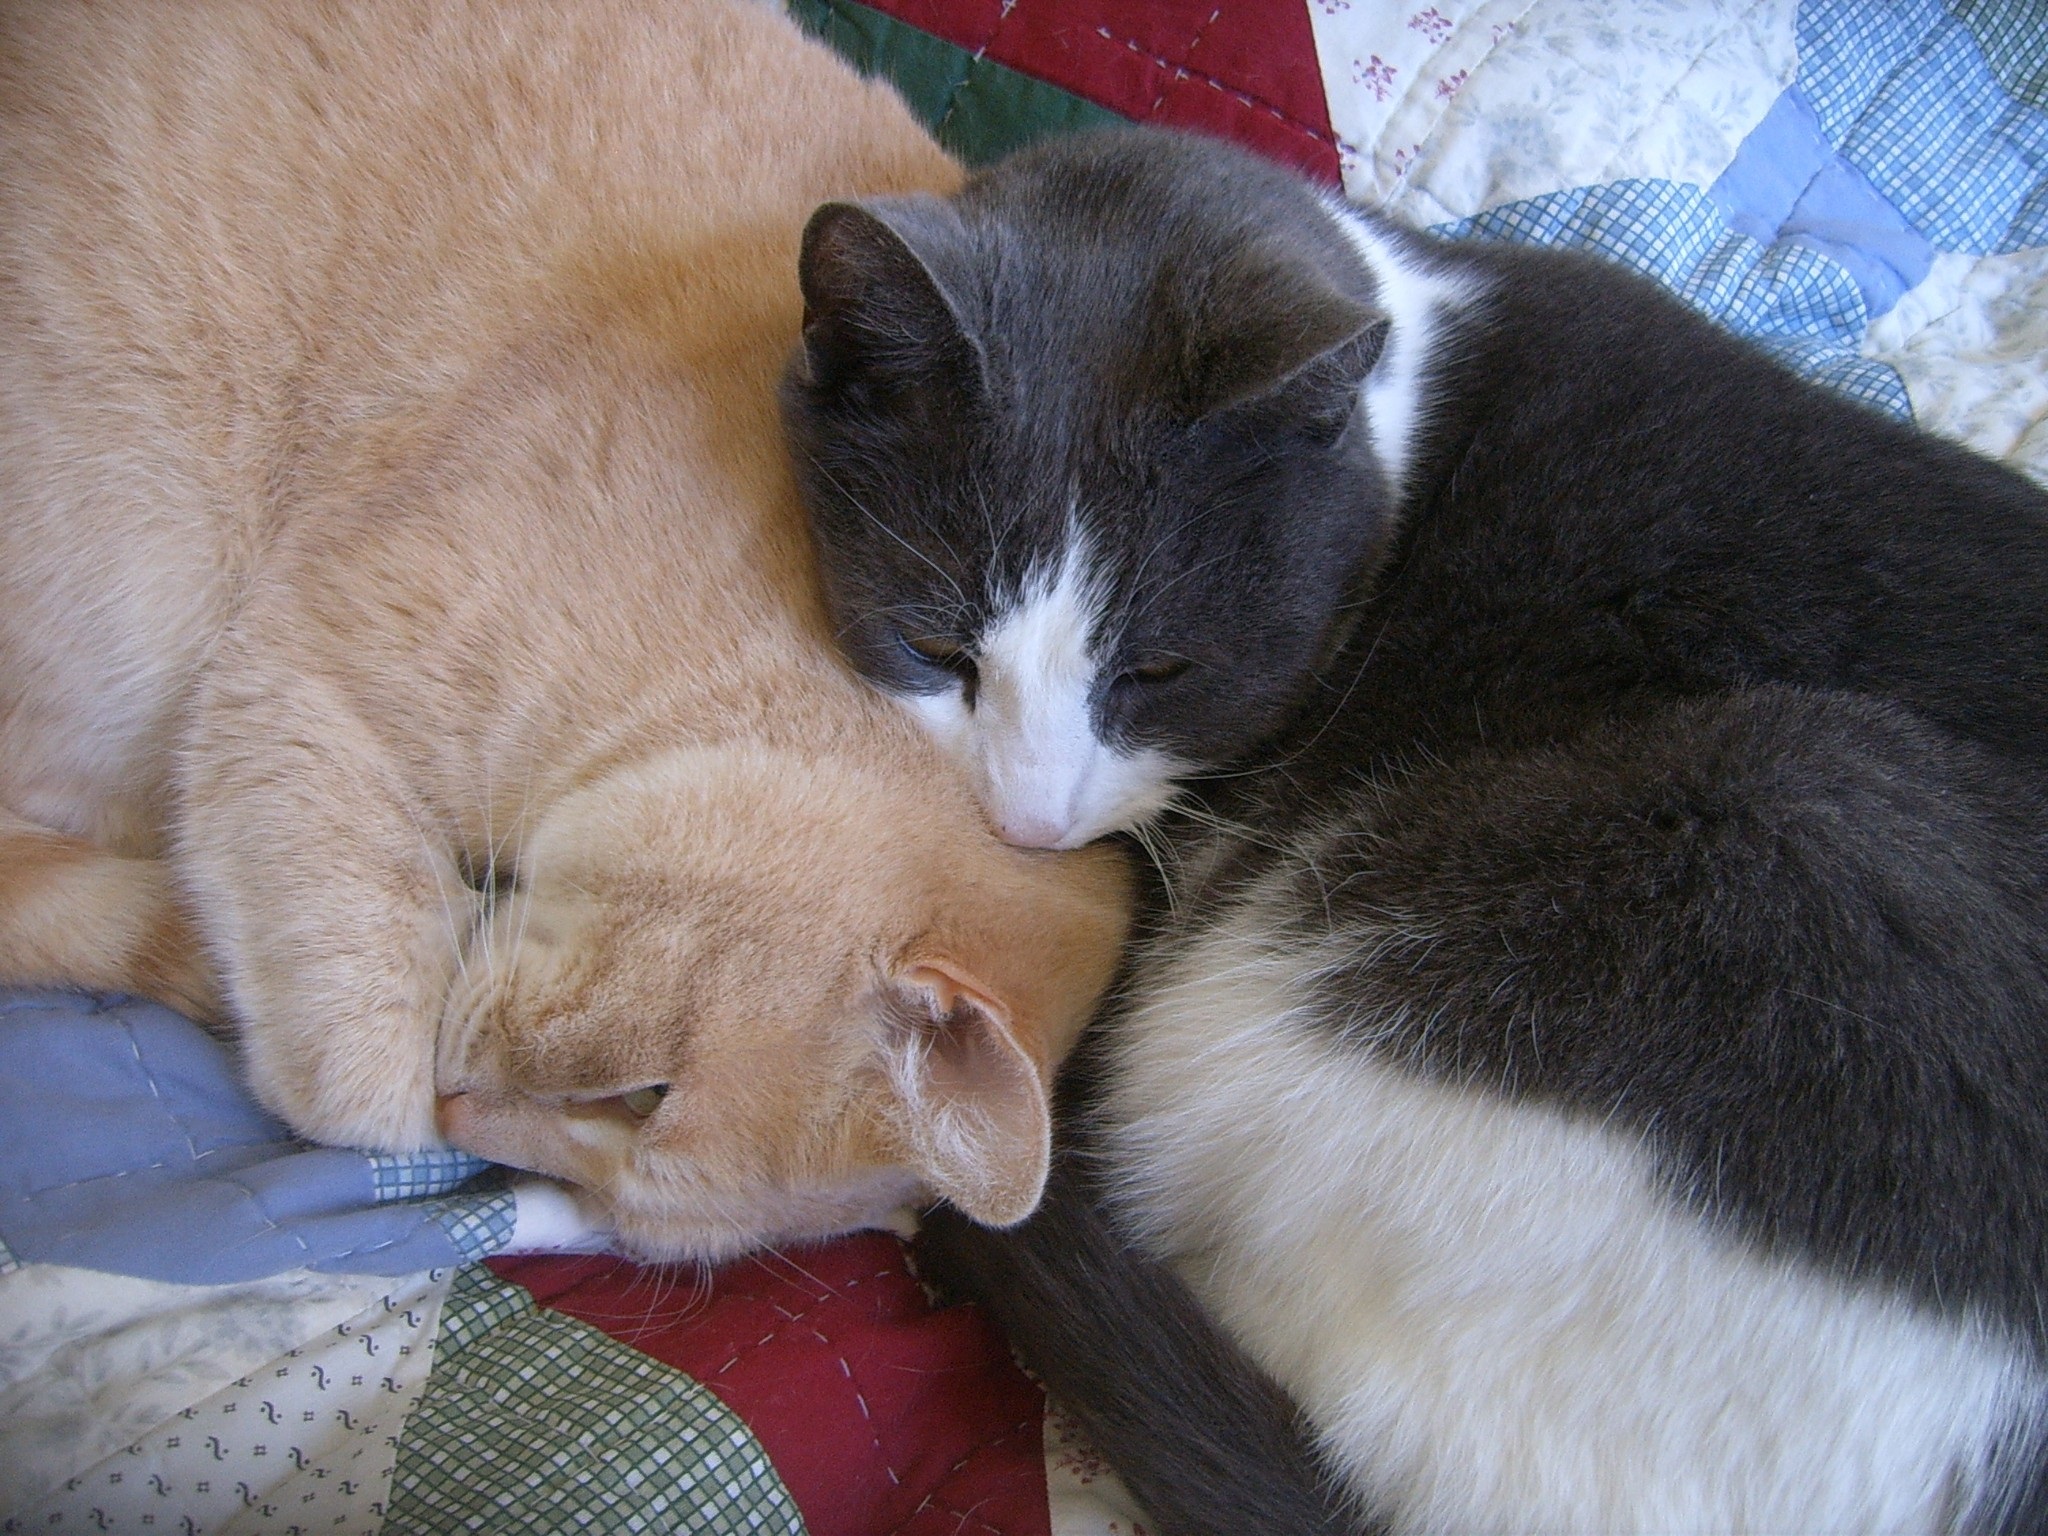
cute, fur, kitten, cat, peaceful, feline, mammal, nap, pets, cats, nose, whiskers, sleep, animals, vertebrate, european shorthair, small to medium sized cats, cat like mammal, domestic short haired cat